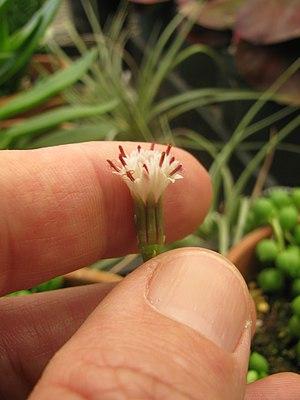
Senecio rowleyanus ou Kleinia rowleyana est une plante à fleurs vivace et succulente, à tiges rampante, de la famille des Asteraceae.